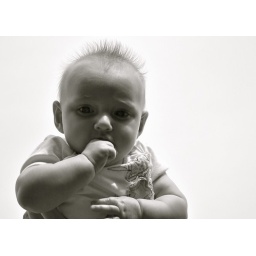
Julia against a clear sky